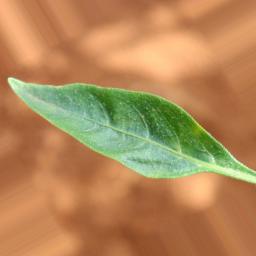
Label: healthy